Canadians

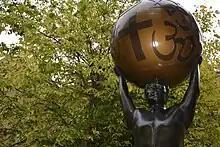
Freedom of religion sculpture by Marlene Hilton Moore at the McMurtry Gardens of Justice in Toronto

A multitude of languages are used by Canadians, with English and French (the official languages) being the mother tongues of approximately 56% and 21% of Canadians, respectively. As of the 2016 Census, just over 7.3 million Canadians listed a non-official language as their mother tongue. Some of the most common non-official first languages include Chinese (1,227,680 first-language speakers), Punjabi (501,680), Spanish (458,850), Tagalog (431,385), Arabic (419,895), German (384,040), and Italian (375,645). Less than one percent of Canadians (just over 250,000 individuals) can speak an indigenous language. About half this number (129,865) reported using an indigenous language on a daily basis. Additionally, Canadians speak several sign languages; the number of speakers is unknown of the most spoken ones, American Sign Language (ASL) and Quebec Sign Language (LSQ), as it is of Maritime Sign Language and Plains Sign Talk. There are only 47 speakers of the Inuit sign language Inuktitut.